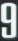
Number: 9